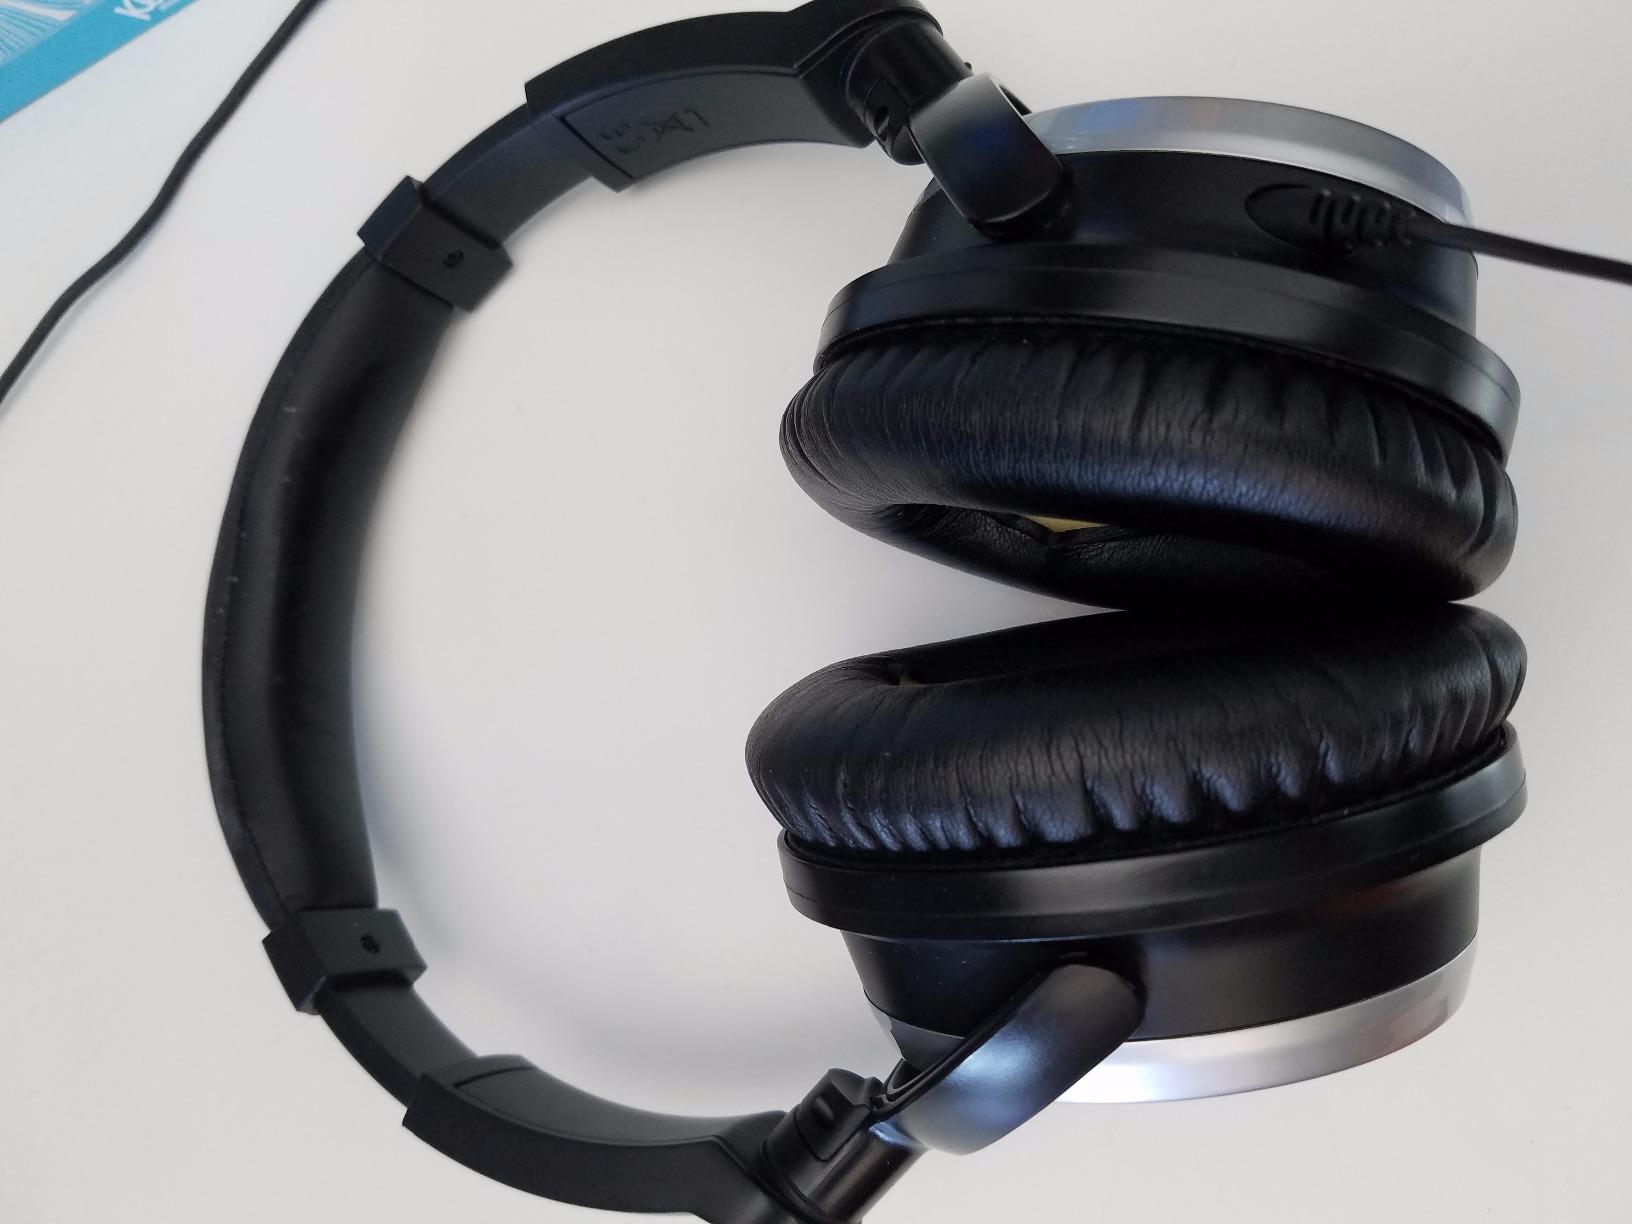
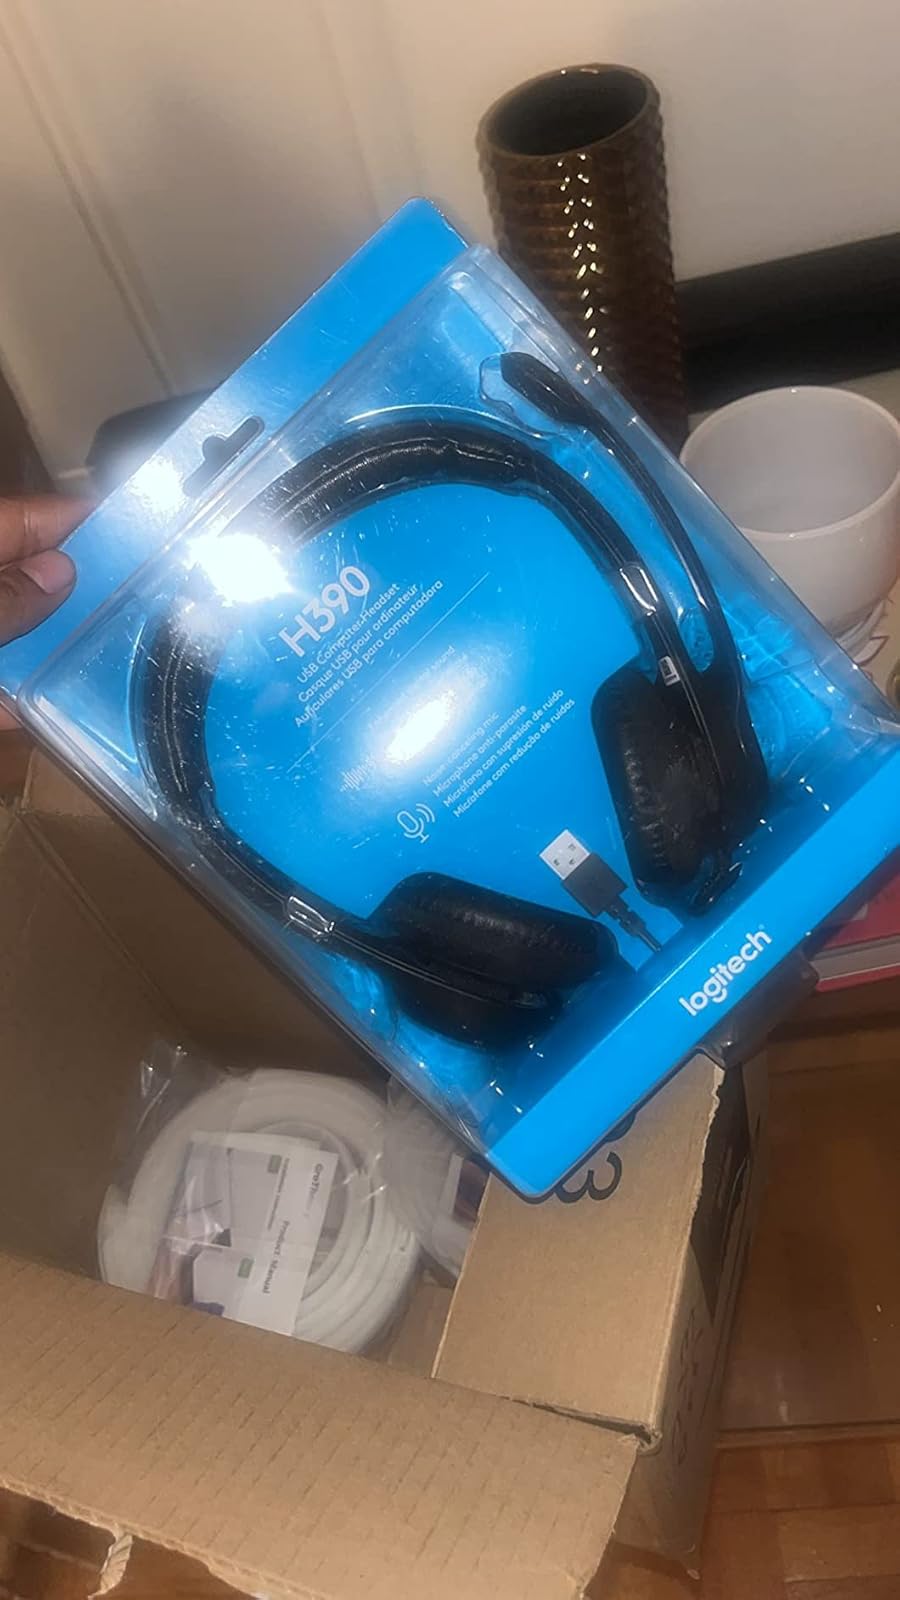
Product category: headphones
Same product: no